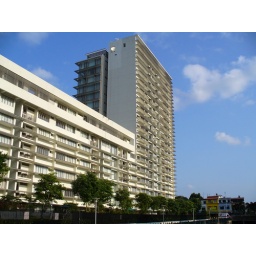
I love the sky in this shot. The white condominium looks brilliant against it.